Australia at the 2012 Summer Olympics

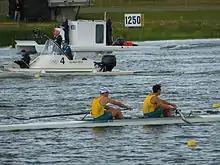
Australia during the final of the men's coxless pair.

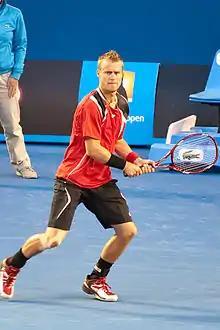
Lleyton Hewitt competed in both the Men's singles and the Mixed doubles competitions, partnering Samantha Stosur in the latter.

Australia entered swimmers in most events, after having achieved the qualifying standards (up to a maximum of two swimmers in each event at the Olympic Qualifying Time (OQT), and one at the Olympic Selection Time (OST)). 47 swimmers were selected to the team after the 2012 Australian Swimming Championships, held in Adelaide from 15 to 22 March 2012.